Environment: real
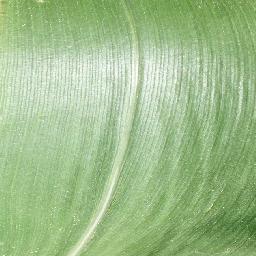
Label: healthy